Leopold Berchtold

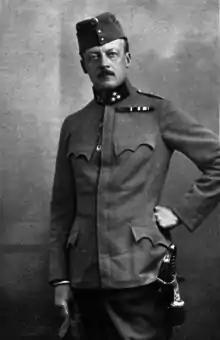
Berchtold in uniform. Photograph by Carl Pietzner

Once war had started, Count Berchtold focused his efforts on the question of Italy's participation, the outcome of which would lead to his downfall. The main problem was Italy's demands for territorial compensation in exchange for remaining within the Triple Alliance. When Rome presented the Ballhausplatz with demands for control over territories in southern Austria-Hungary, Berchtold demurred and refused to offer any Habsburg concessions, especially not in the Trentino.